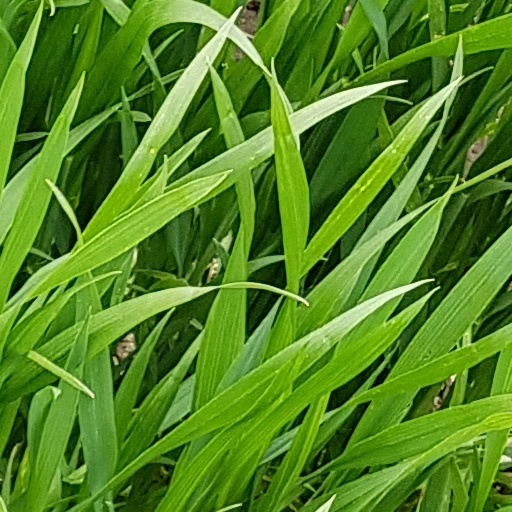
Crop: wheat